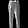
Label: Trouser